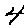
Label: 4